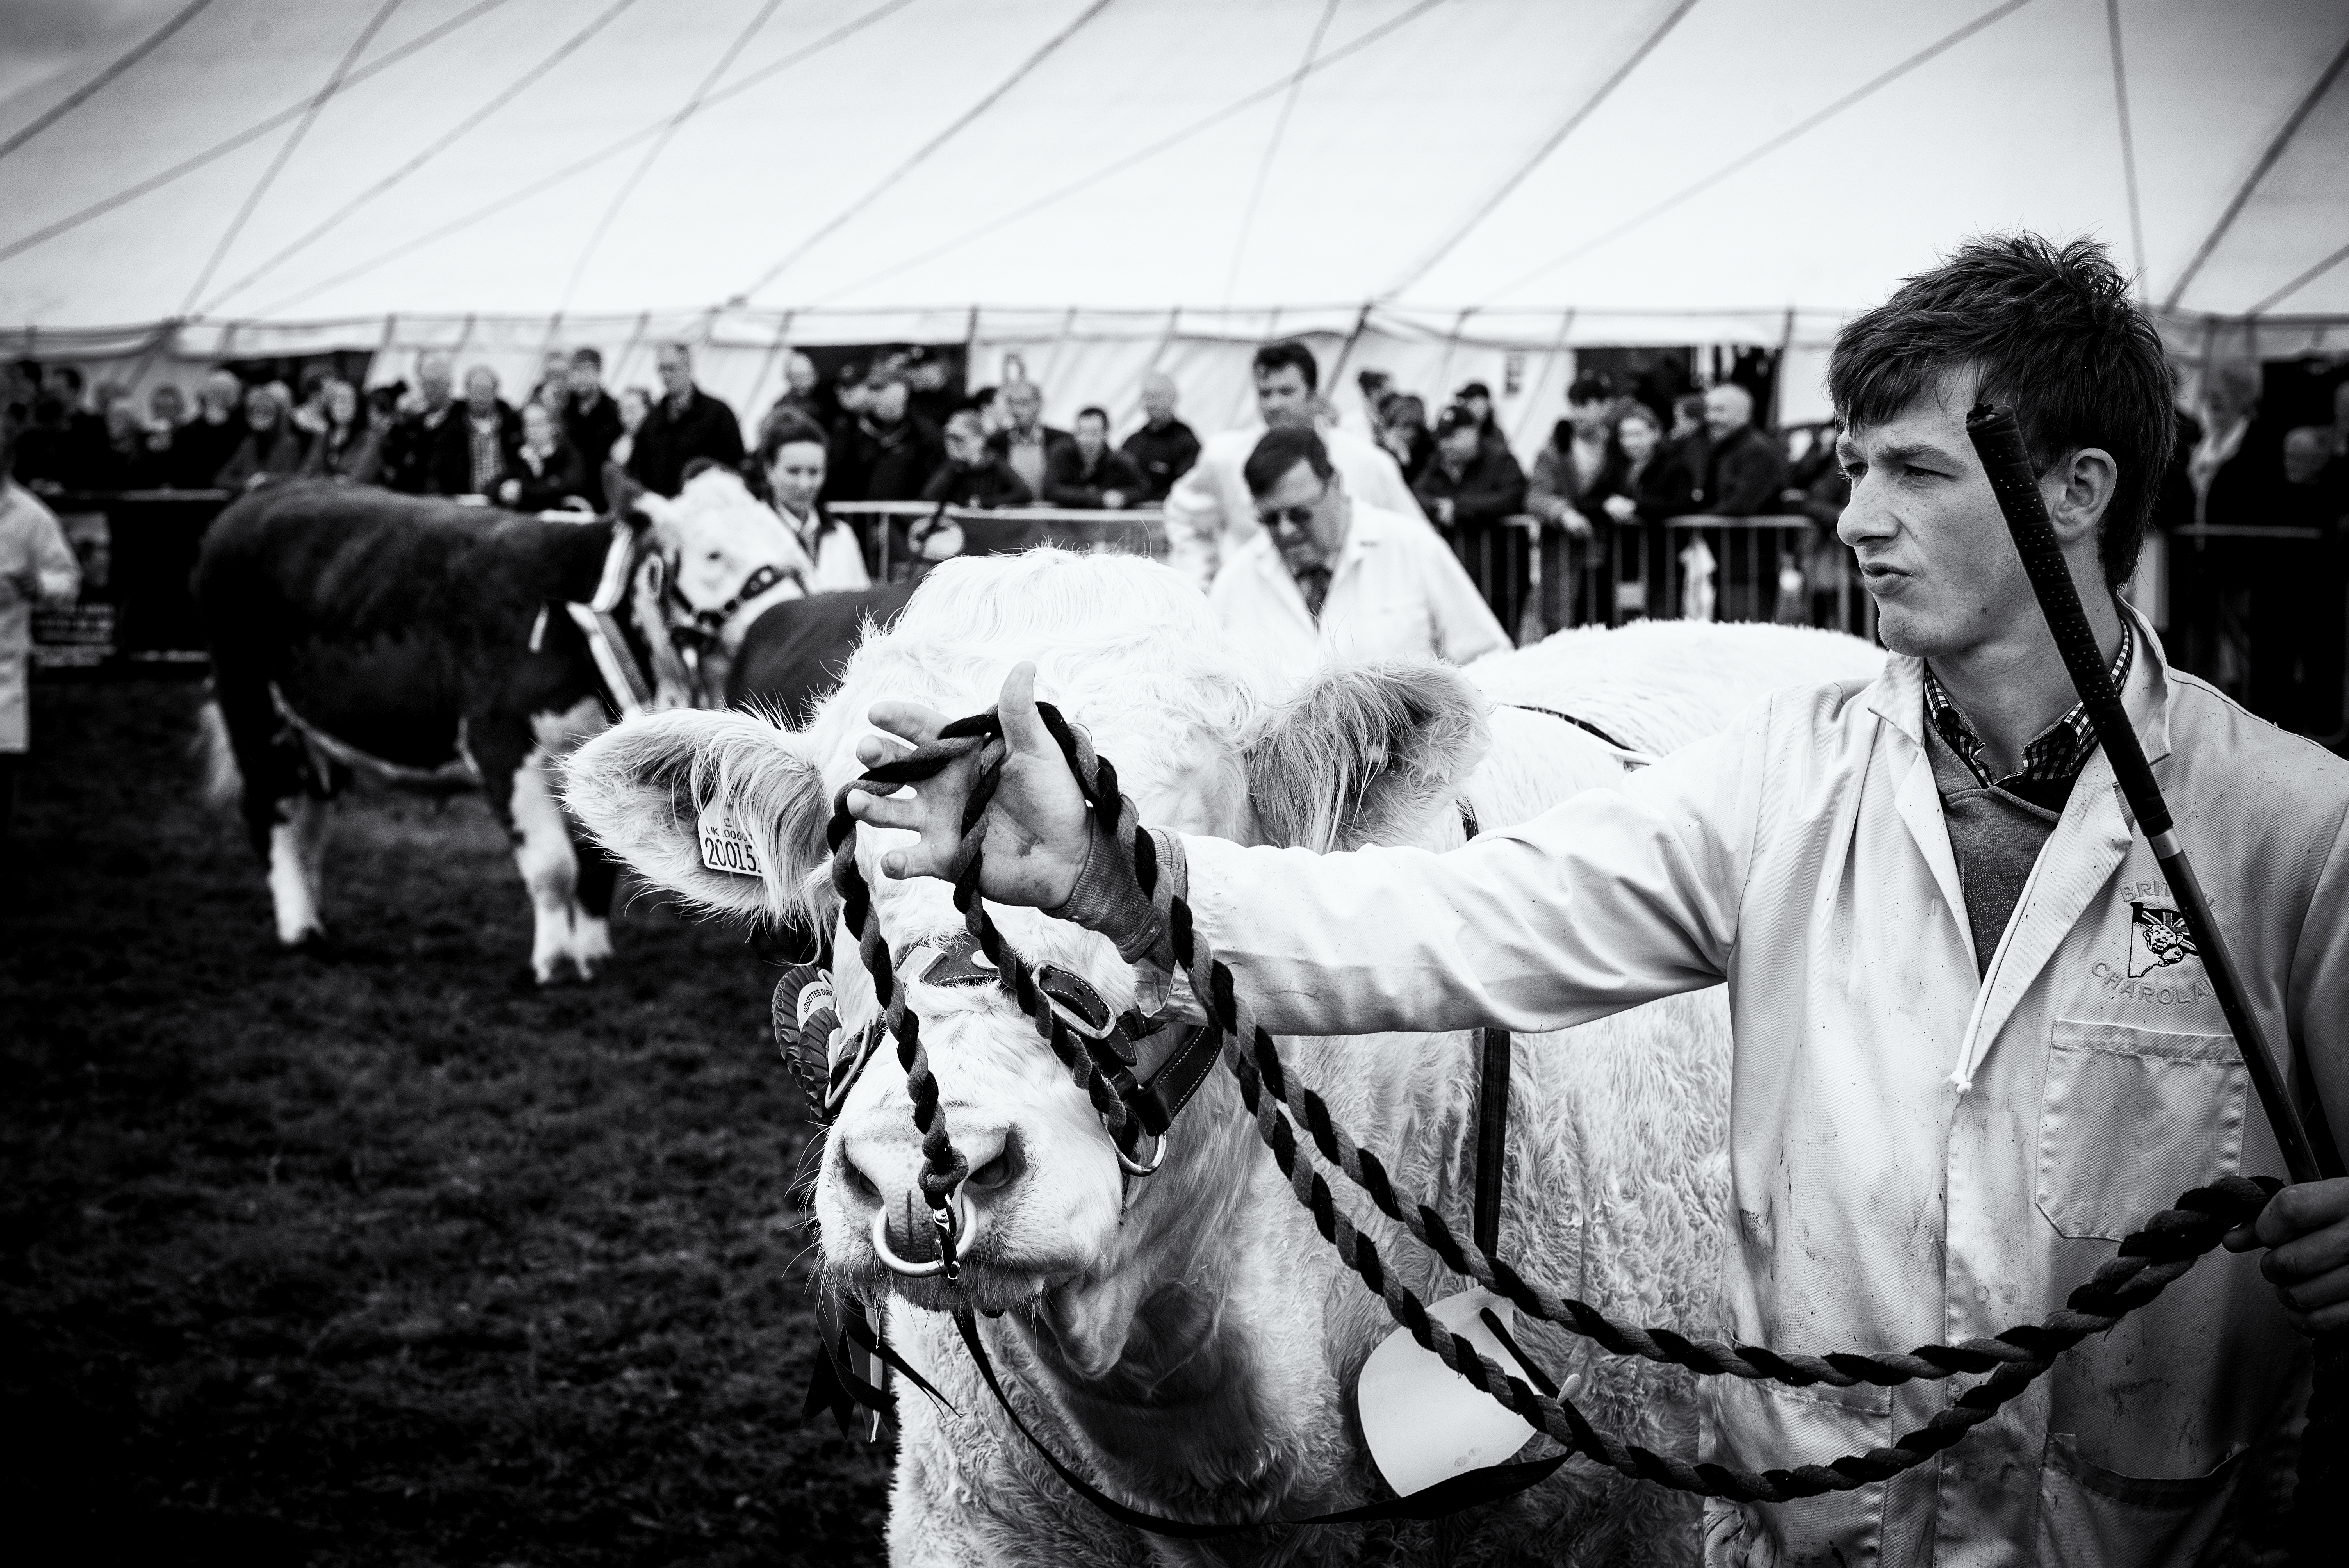
black and white, farm, farming, monochrome, cumbria, wcas, westmorlandcountyshow, crooklands, 20160908, events, westmorlandshow, 2015, monochrome photography, cattle like mammal